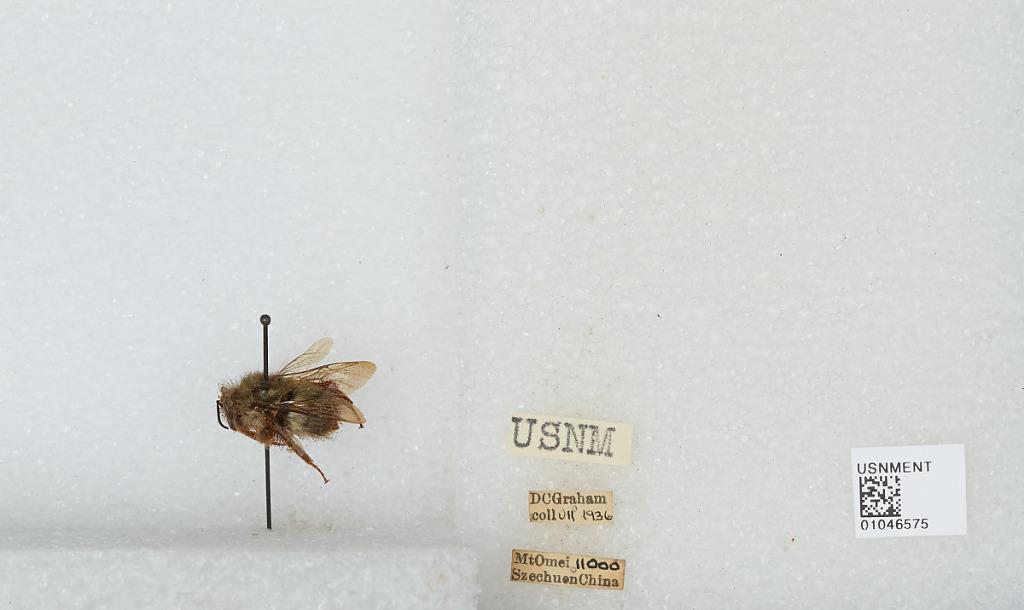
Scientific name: Bombus sp.
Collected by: D. Graham
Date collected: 1936-7-
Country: China
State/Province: Sichuan
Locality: Mt. Emei